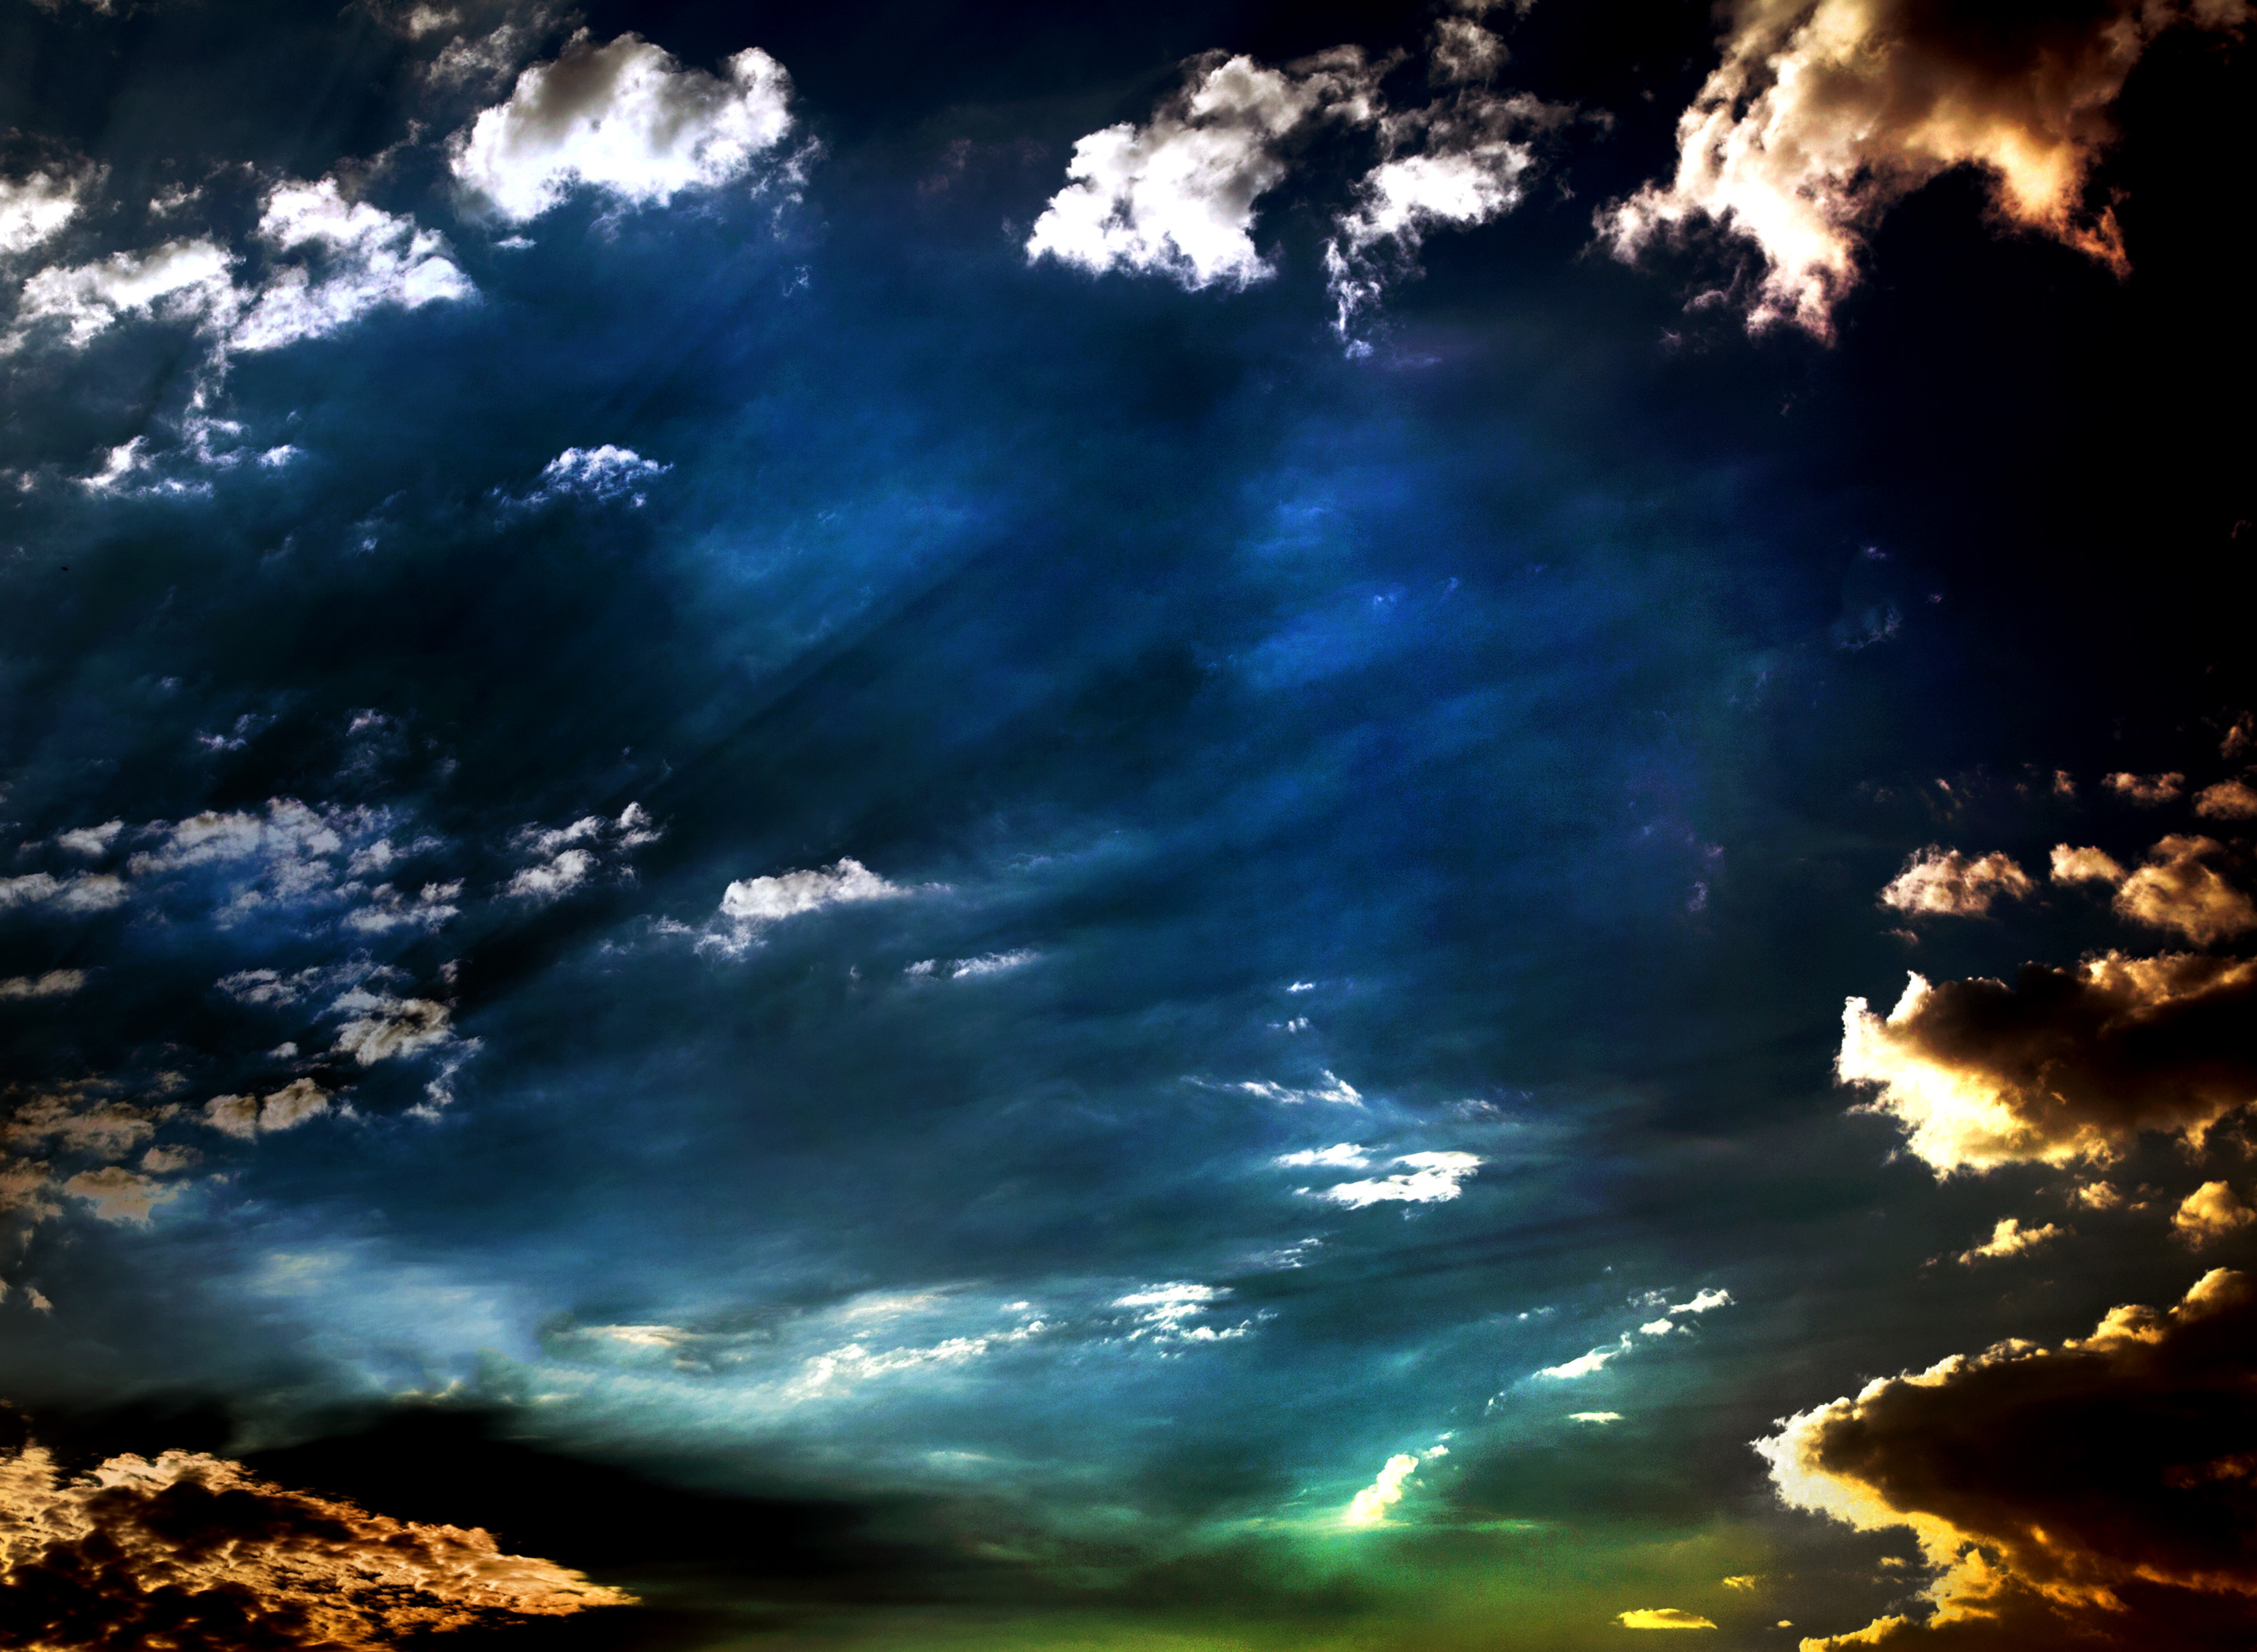
sea, light, cloud, sky, night, sunlight, wave, atmosphere, dusk, evening, reflection, darkness, moonlight